Alex Wood (baseball)

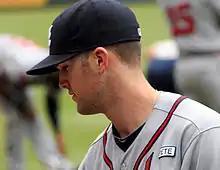
Wood before an Atlanta Braves game (2014)

The Atlanta Braves drafted Wood in the second round of the 2012 Major League Baseball draft, and he signed for a signing bonus of $700,000. He played for the Rome Braves of the Class A South Atlantic League in 2012, where he pitched in 13 games, going 4–3 with a 2.22 earned run average (ERA) and 52 strikeouts.